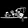
Label: Sandal